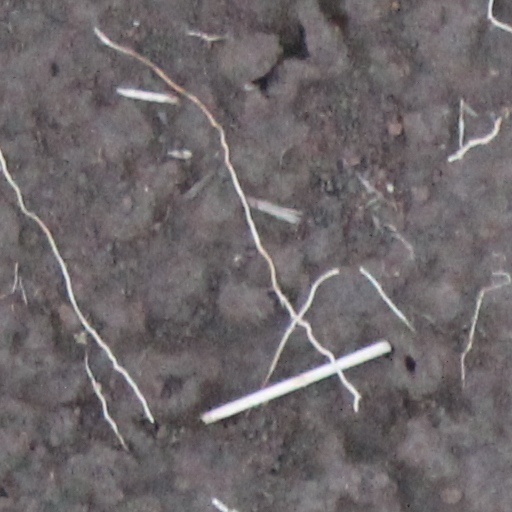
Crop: wheat